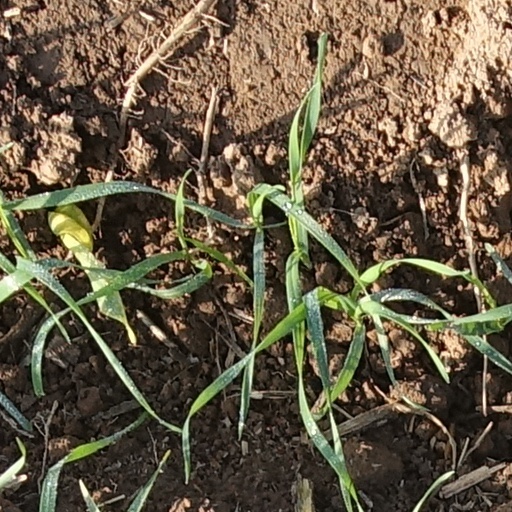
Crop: wheat